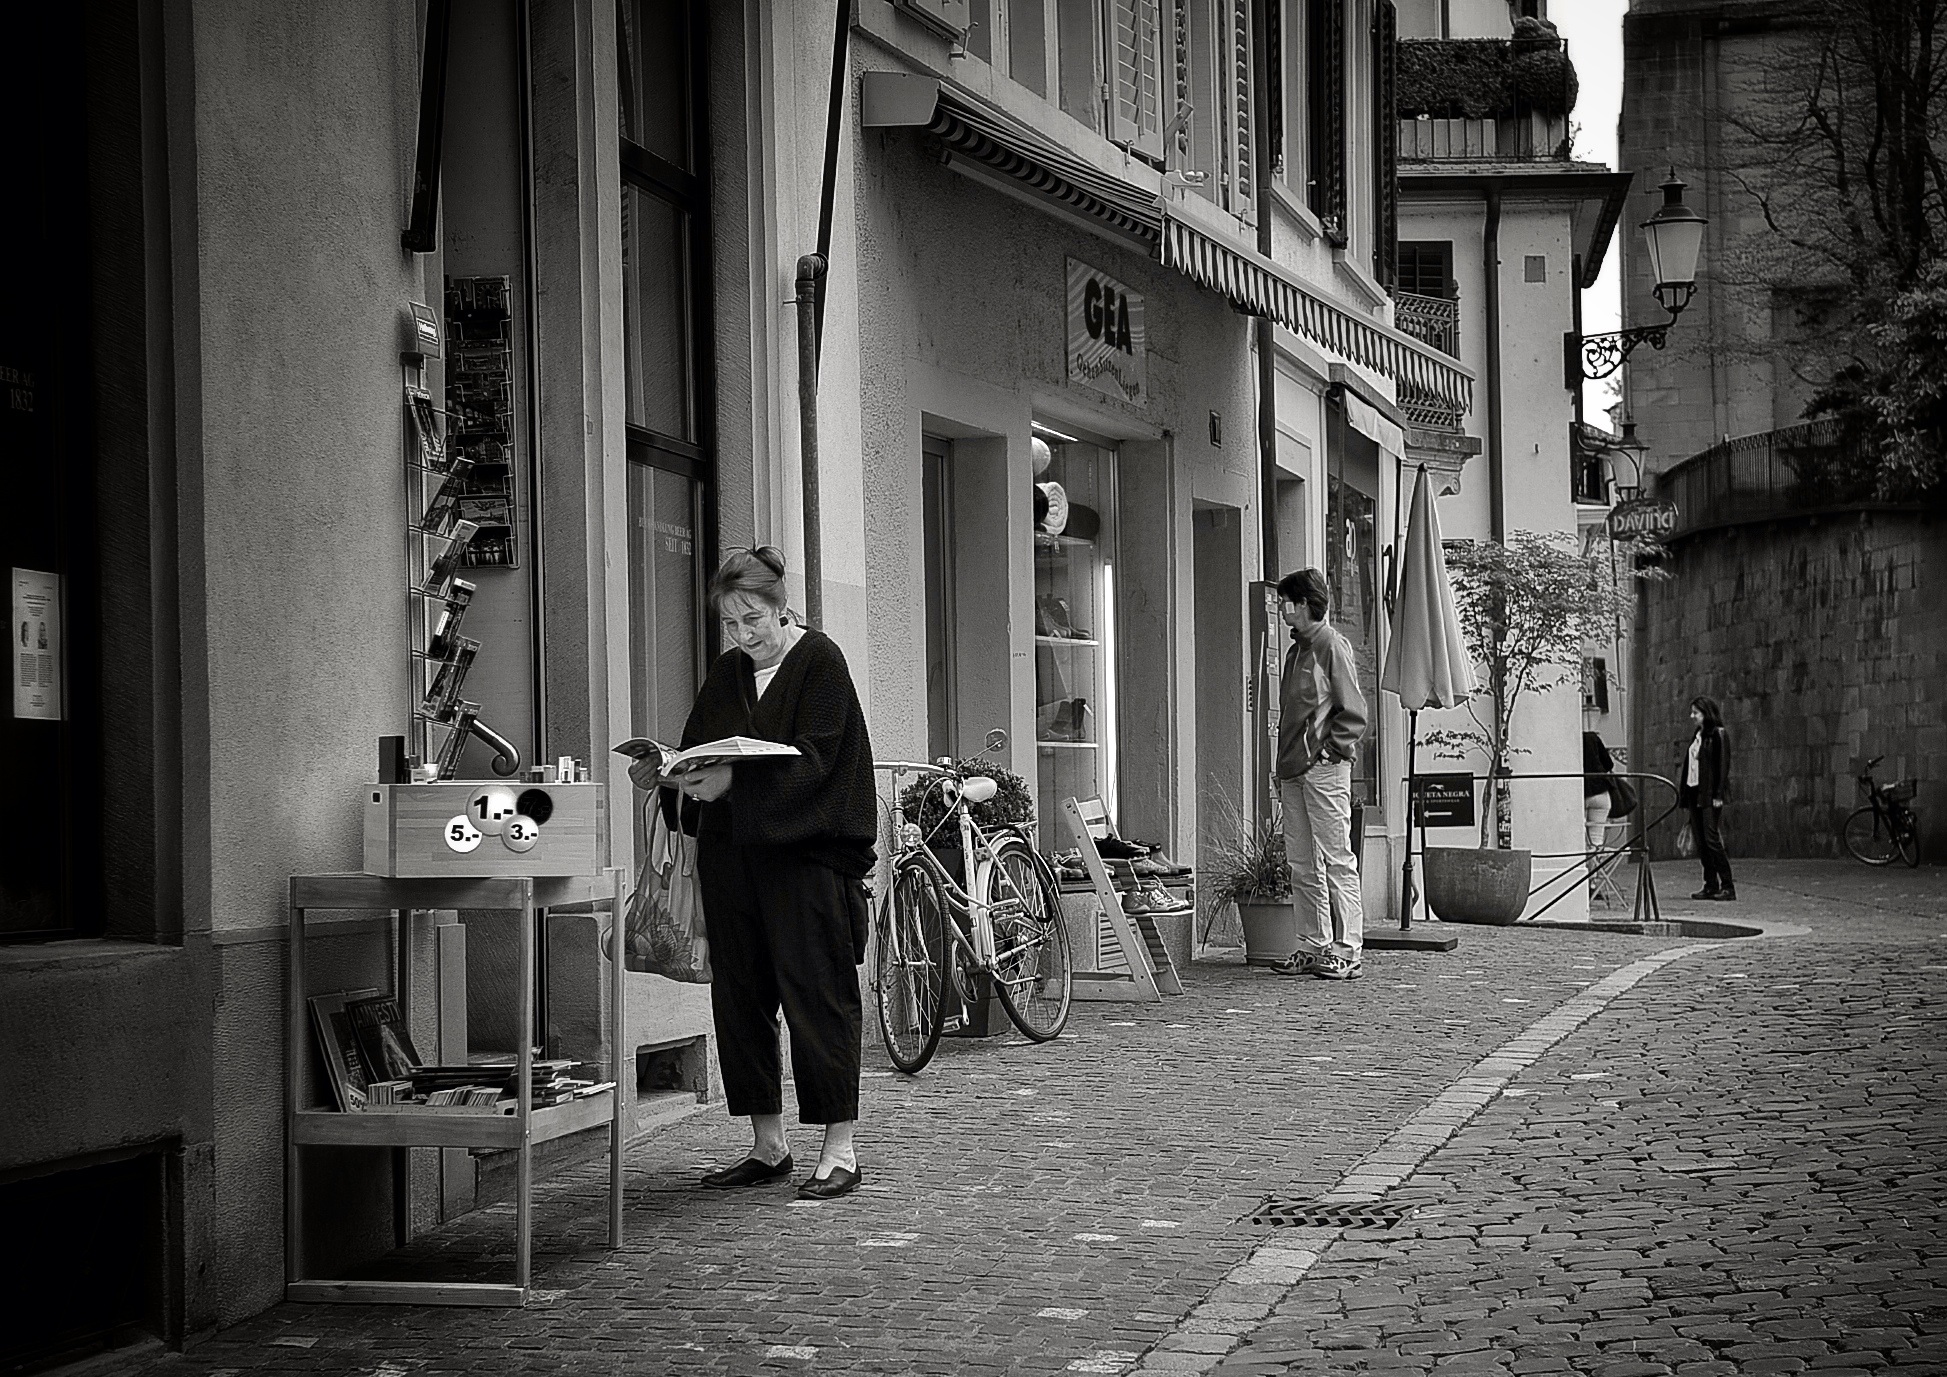
black and white, people, road, white, street, photography, alley, city, urban, darkness, nikon, black, monochrome, streetphotography, candid, infrastructure, swiss, photograph, snapshot, streetart, schweiz, switzerland, zurich, streetphoto, schwarzundweiss, stphotographia, streetscene, strassenszene, streetlife, thomas8047, onthestreets, 175528, zurichstreet, nikond300s, streetartz ri, streeetlife, thereader, lalectrice, urban area, monochrome photography, film noir